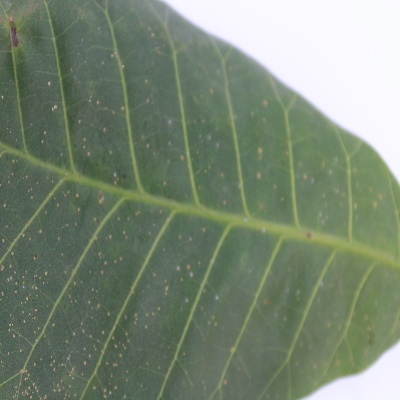
Crop: Cashew
Condition: red rust